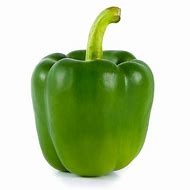
Label: capsicum